Scotland in the modern era

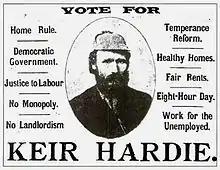
An election advertisement for Scottish Labour leader Keir Hardie

The population of Scotland grew steadily in the 19th century, from 1,608,000 in the census of 1801 to 2,889,000 in 1851 and 4,472,000 in 1901. Even with the growth of industry there were insufficient good jobs, as a result, during the period 1841–1931, about 2 million Scots emigrated to North America and Australia, and another 750,000 Scots relocated to England. By the 21st century, there were about as many people who were Scottish Canadians and Scottish Americans as the 5 million remaining in Scotland. Scots born migrants played a leading role in the foundation and principles of the United States (John Witherspoon, John Paul Jones, Andrew Carnegie), Canada (John A MacDonald, James Murray, Tommy Douglas), Australia (Lachlan Macquarie, Thomas Brisbane, Andrew Fisher) and New Zealand (James Mckenzie, Peter Fraser).